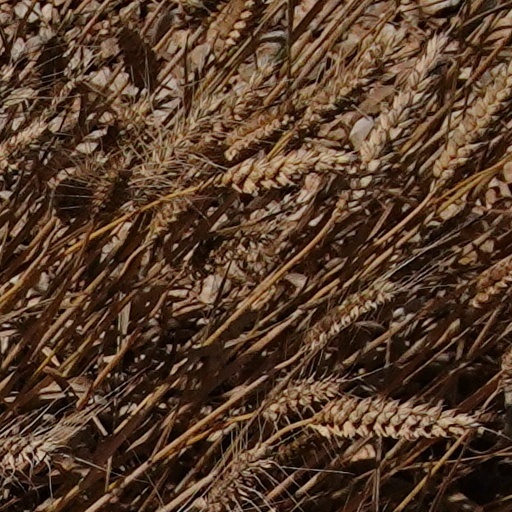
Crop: wheat